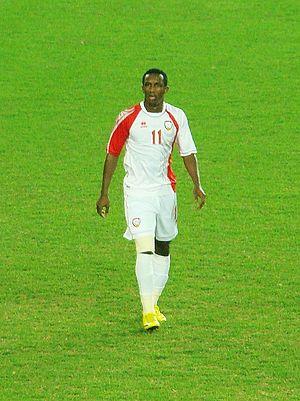
Ahmed Khalil Al-Junaibi est un footballeur émirati né le 8 juin 1991 à Charjah. Il évolue au poste d'attaquant avec le Shabab Al-Ahli.